Leonid Khabarov

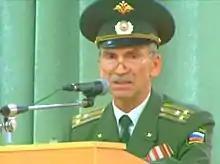
Khabarov addressing young servicemen during his farewell speech, 2010.

Throughout the 1980s, during his deployment to Afghanistan, Khabarov and his men encountered Massoudi troops. Khabarov never found out who the lucky mujah was who shot him (if, of course, he survived the war). Khabarov was eager to know, just out of curiosity, because the man may have become a pretty rich fellow, since the Afghan insurgency priced Khabarov's life at Afs 500,000, as it was reported by the military intelligence plants, before he was shot in action.